Ziegelbrücke railway station

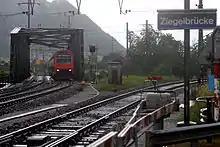
DPZ of S2 service crossing rail bridge over the Linth in Ziegelbrücke, 2009

The station is served by an hourly InterRegio (IR35, "Aare Linth") service between Bern and Chur, stopping at Zürich, Thalwil, Pfaffikon SZ, Ziegelbrücke, Sargans and Landquart. International trains, such as the ÖBB Railjet Zürich HB–Wien Hauptbahnhof or the DB ICE Hamburg-Altona–Chur, do not stopp at Ziegelbrücke.